Pinus greggii

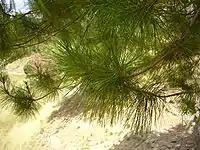
Branches with needles of "Pinus greggii" at Eastwoodhill Arboretum, New Zealand

"Pinus greggii" is closely related to and has been crossed successfully with "Pinus patula". The main morphological difference with the latter species is found in the needles: those of "P. patula" are longer and drooping. The bark is also different.